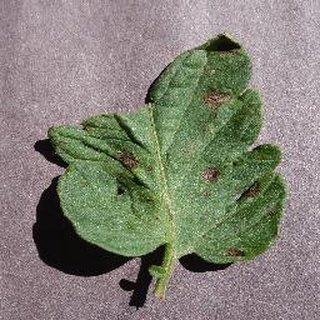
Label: tomato_early_blight